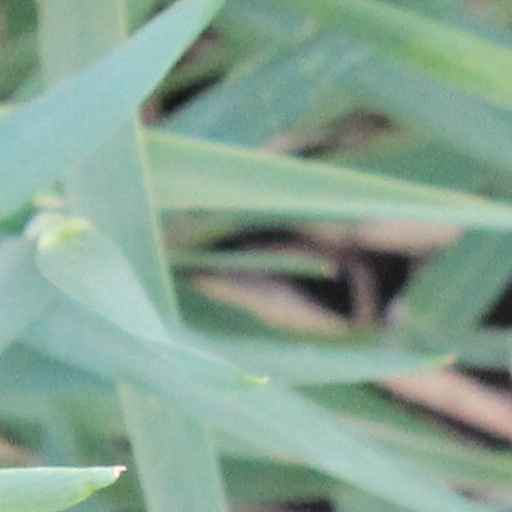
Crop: wheat